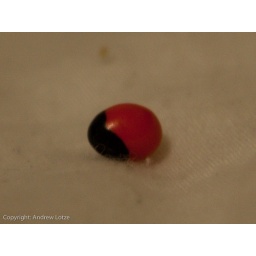
A red and black seed that we used to find in Liberia that I found in the sand in Fort Myers.